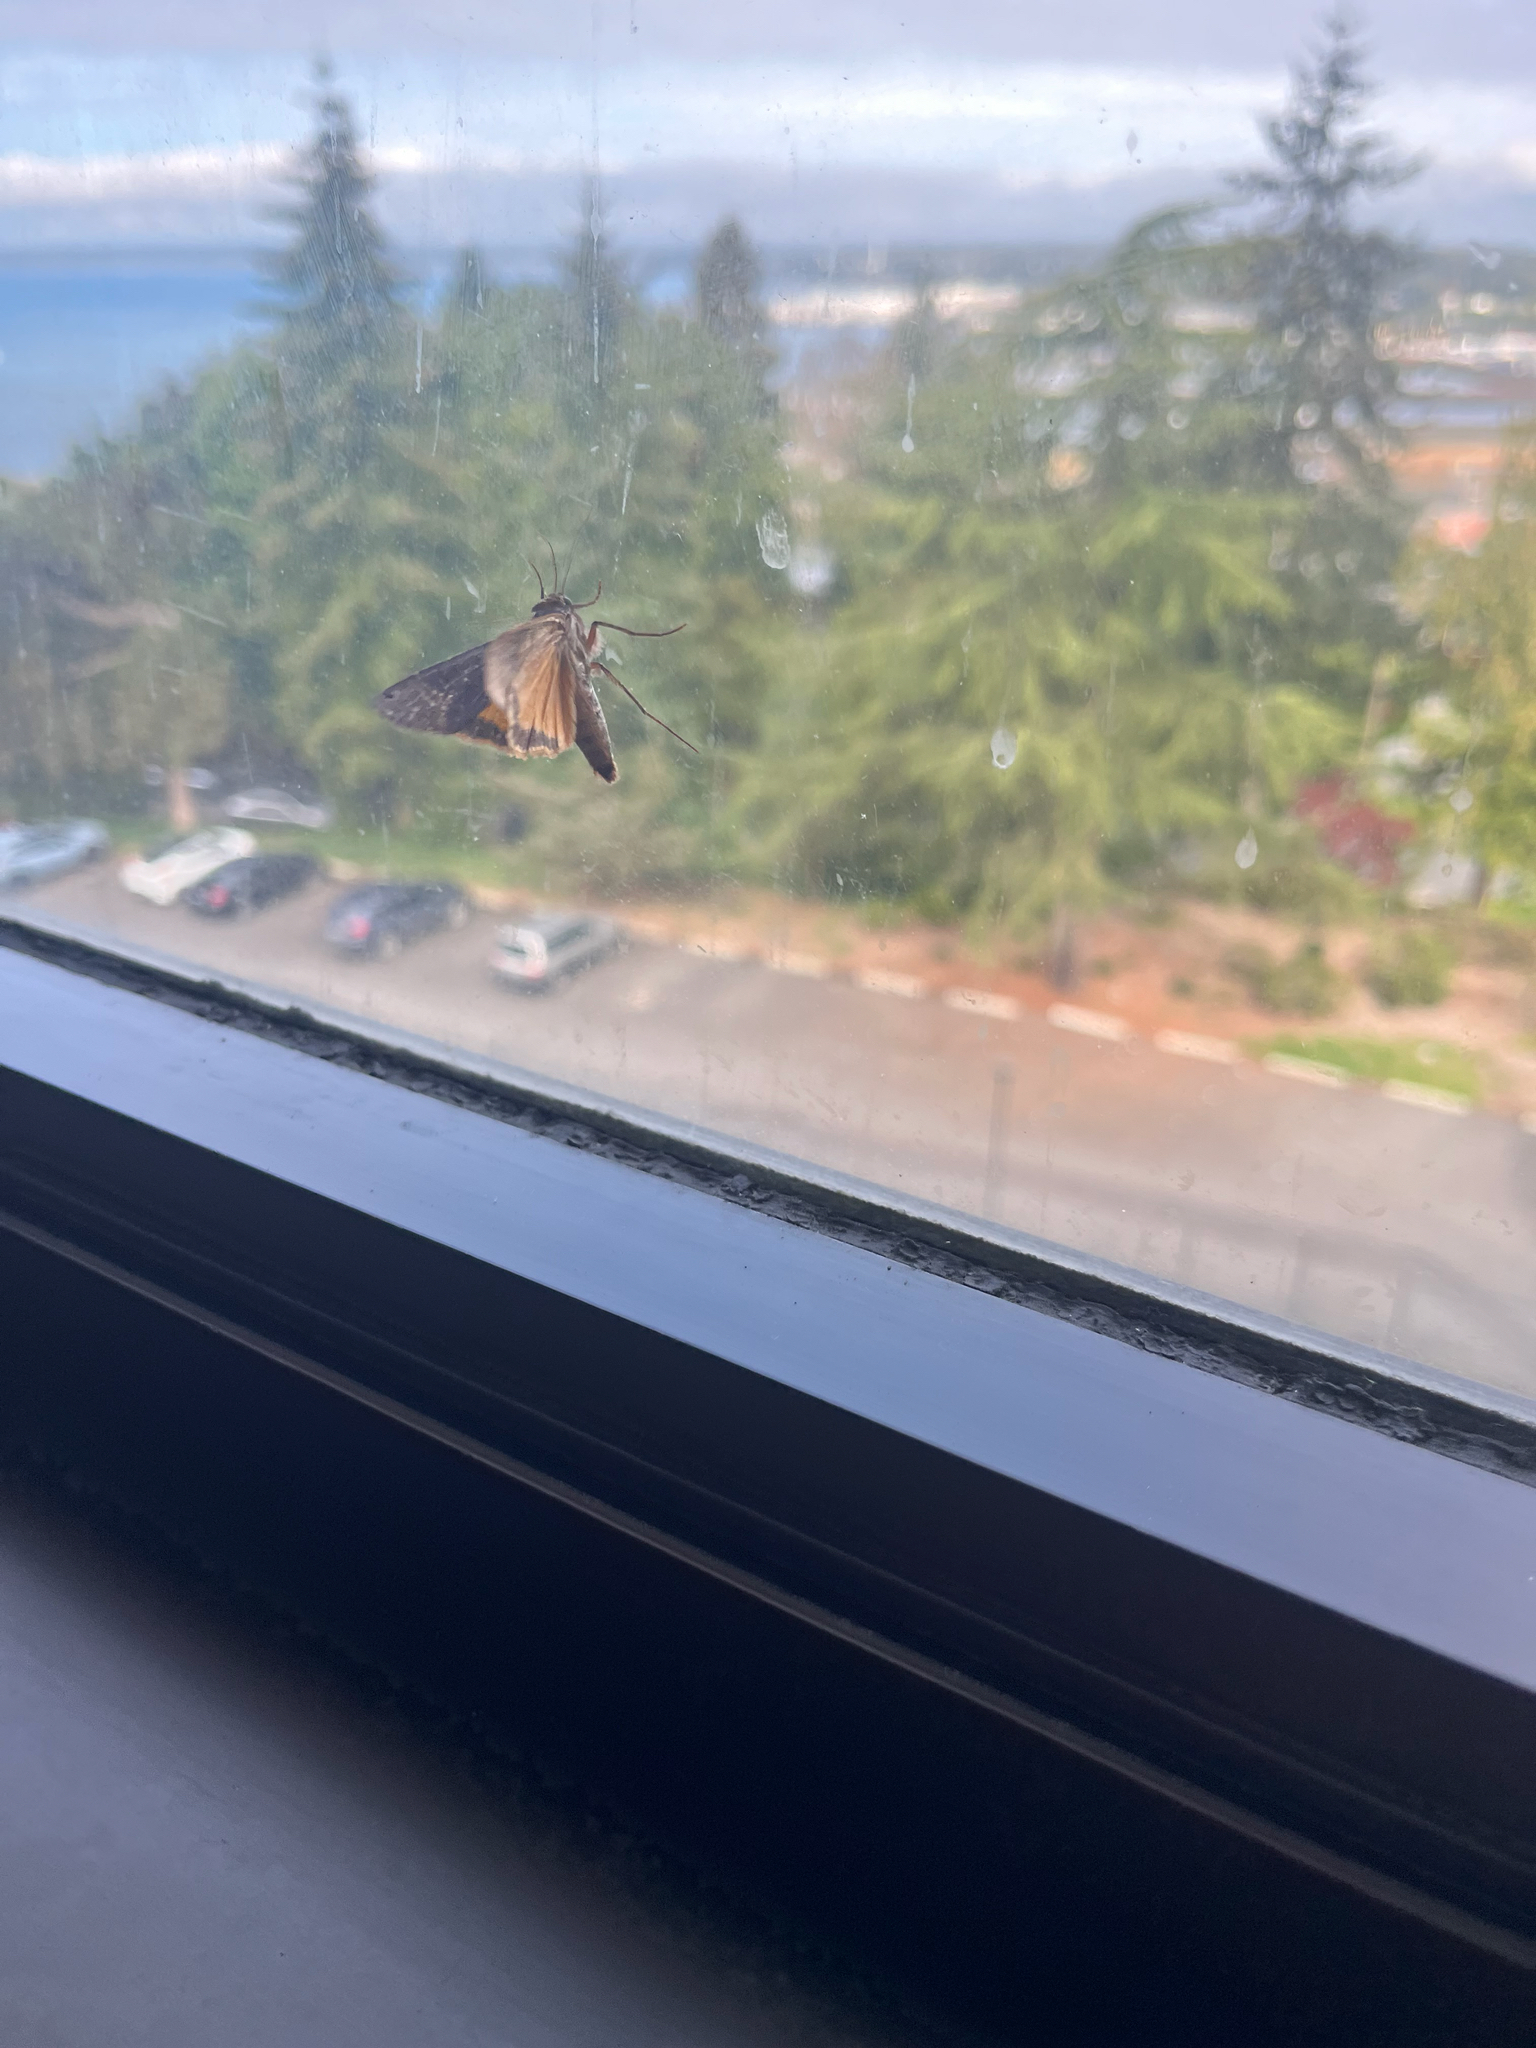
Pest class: cutworms